David Moosman

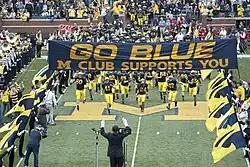
Moosman (60) is among those leading the 2009 Michigan Wolverines football team as it enters the field at Michigan Stadium.

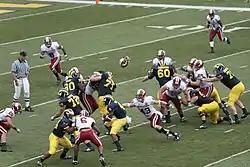
Moosman blocks for Brandon Minor along with Kevin Grady (24), Mark Huyge (72), Martell Webb (80), Mark Ortmann (71), Steven Schilling (52), and Perry Dorrestein (79)

At Michigan, he played in 29 games, starting in 15 games at right guard and 8 games at center. As a junior, he started all 12 games at right guard and played every snap at right guard. As a senior, he started 3 games at right guard and 8 at center.